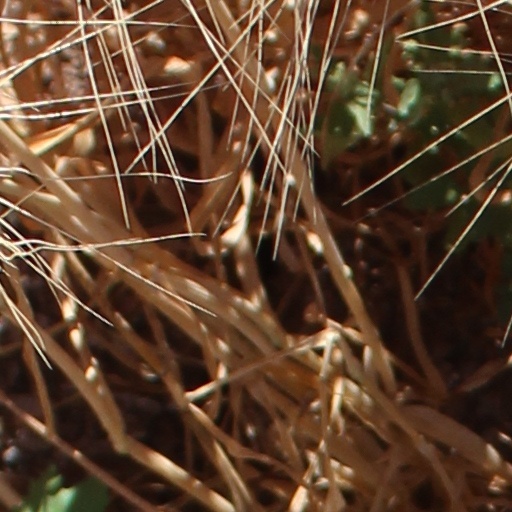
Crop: wheat